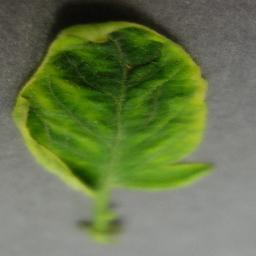
Label: Tomato___Tomato_Yellow_Leaf_Curl_Virus